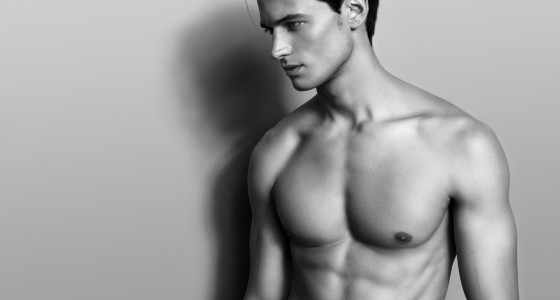
Gender: men